Wraxall Manor

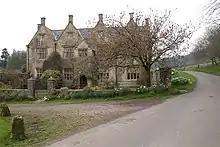
Wraxall Manor

Wraxall Manor is a grade II* listed manor house in Wraxall, Dorset, England. The house was built in about 1630, probably for William Lawrence.